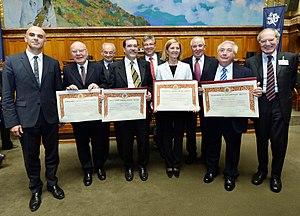
Cérémonie de remise des Prix Balzan 2013 à Berne (Suisse)
Le prix Balzan est un prix international dans les domaines des sciences, de la culture et de l'action humanitaire.